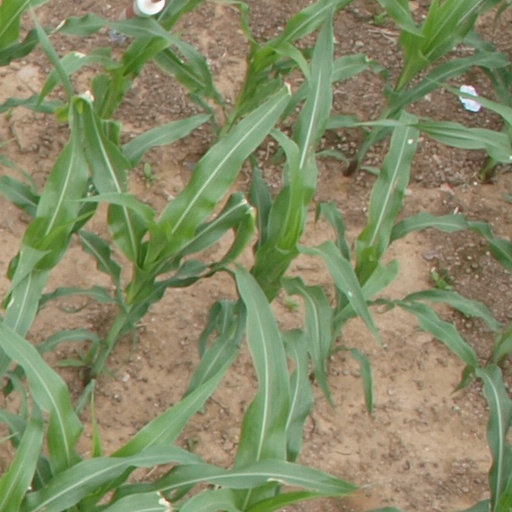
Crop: maize; corn